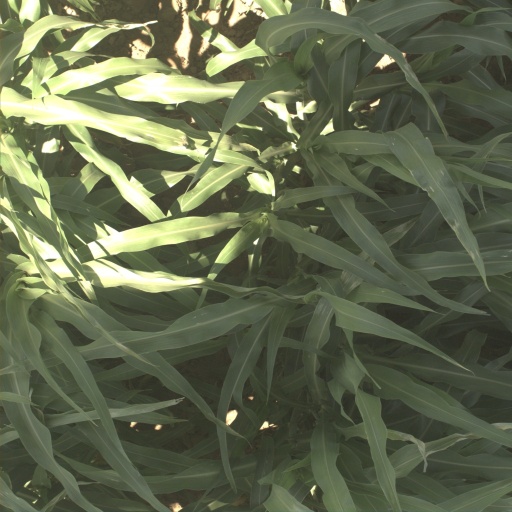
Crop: sorghum